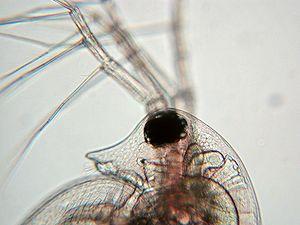
Daphnia spec., Frankfurt/Main, Allemagne